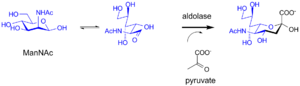
Sialinsyre / Biosyntese
Biosynthesis of sialic acid by a bacterial aldolase enzyme.
Sialinsyre er et generisk navn for N- eller O-substituterede derivater af neuraminsyre, et monosaccharid med ni kulstofatomer